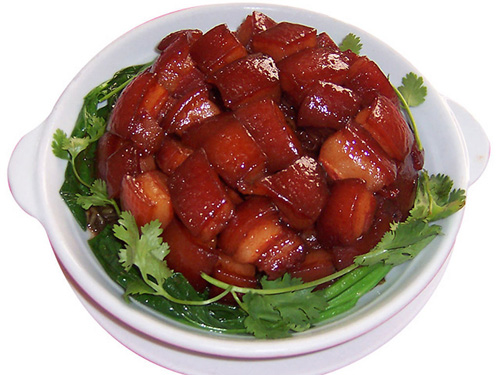
Label: trash